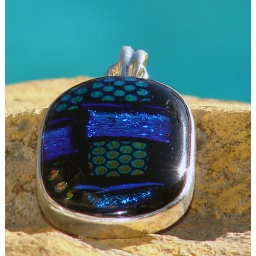
Circle Circle Dot Dot - fused dichroic glass pendant set in 9.25 sterling silver